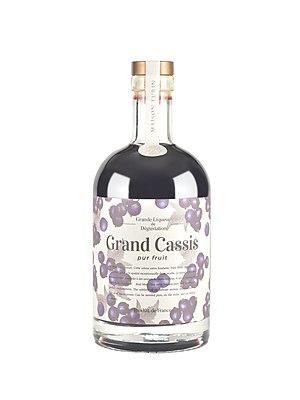
Crème de Cassis, le fleuron de l'apéritif français
La crème de cassis est une liqueur de baies de cassissier. La couleur de cette boisson est rouge sang.